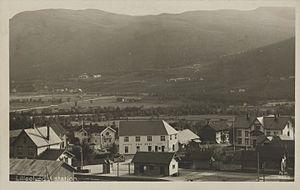
La gare d'Alvdal est une gare ferroviaire norvégienne de la ligne de Røros, située sur le territoire de la commune d'Alvdal dans le comté de Hedmark.